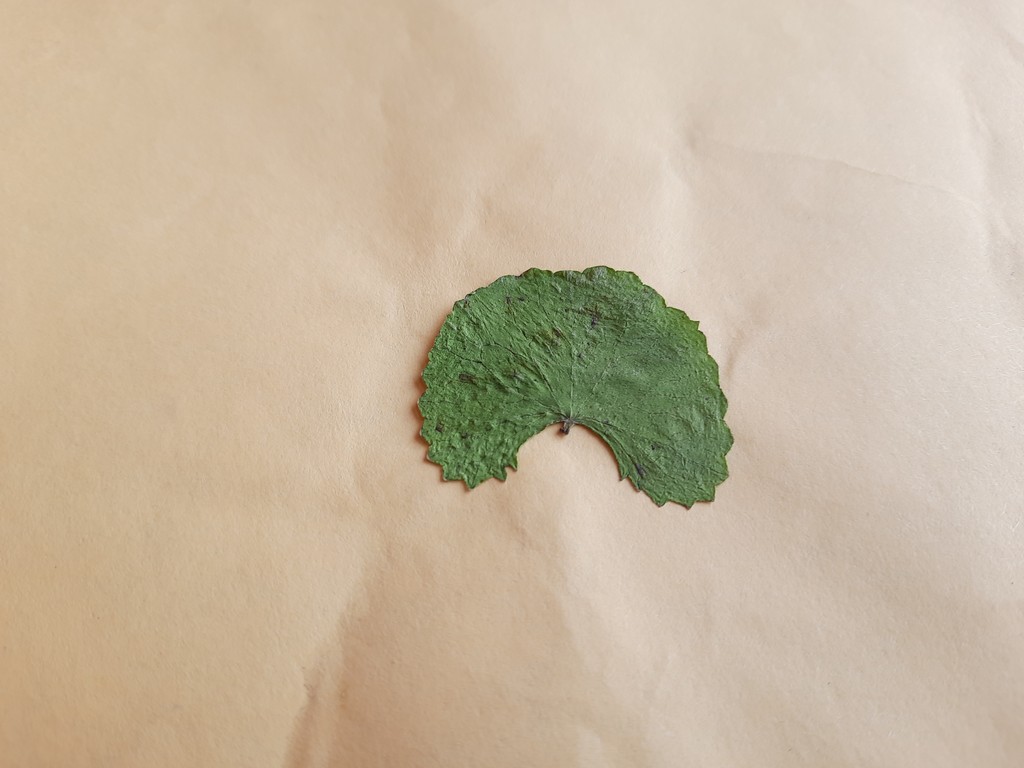
Label: Dried